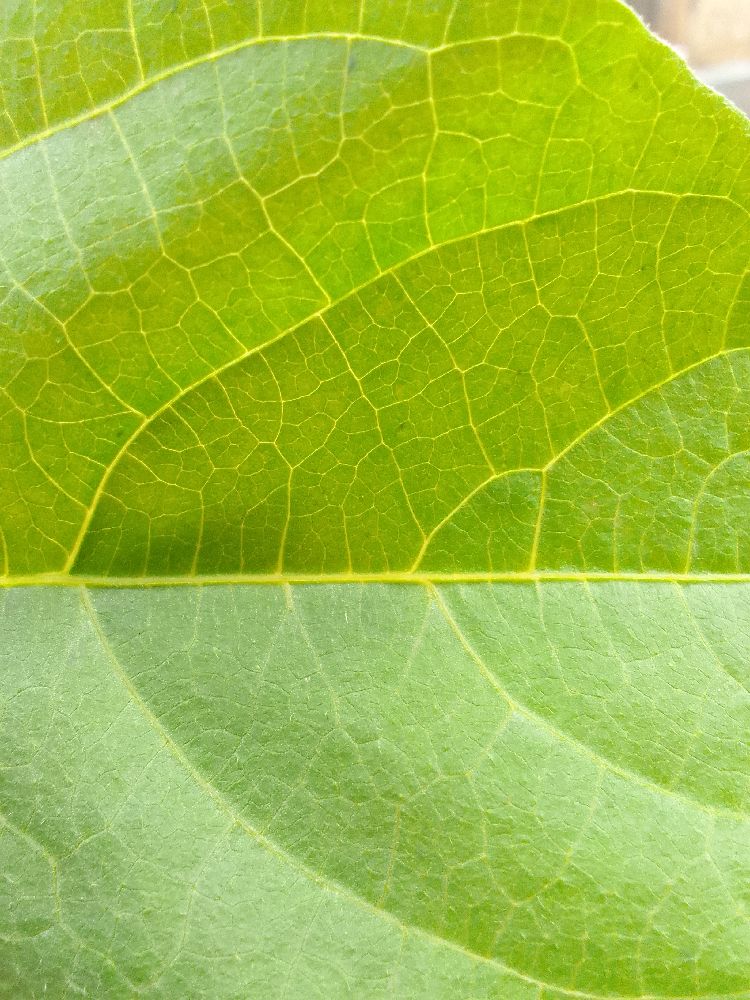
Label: healthy